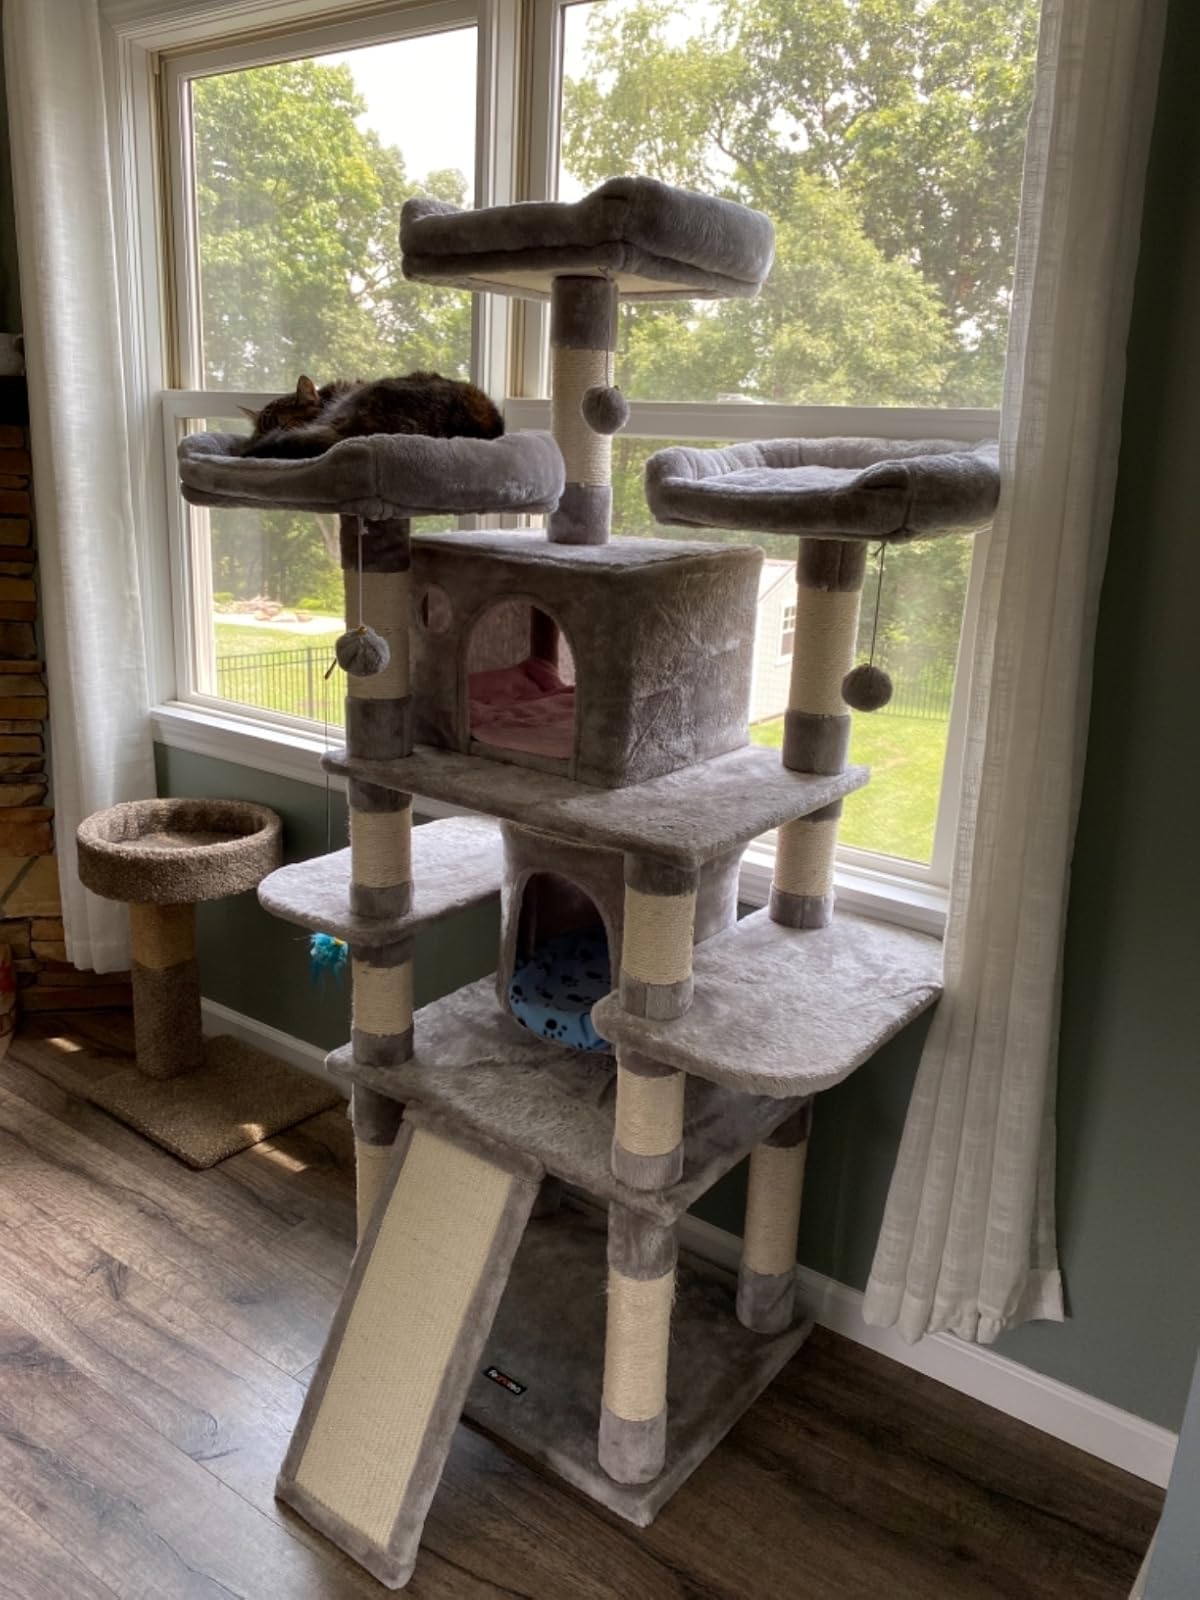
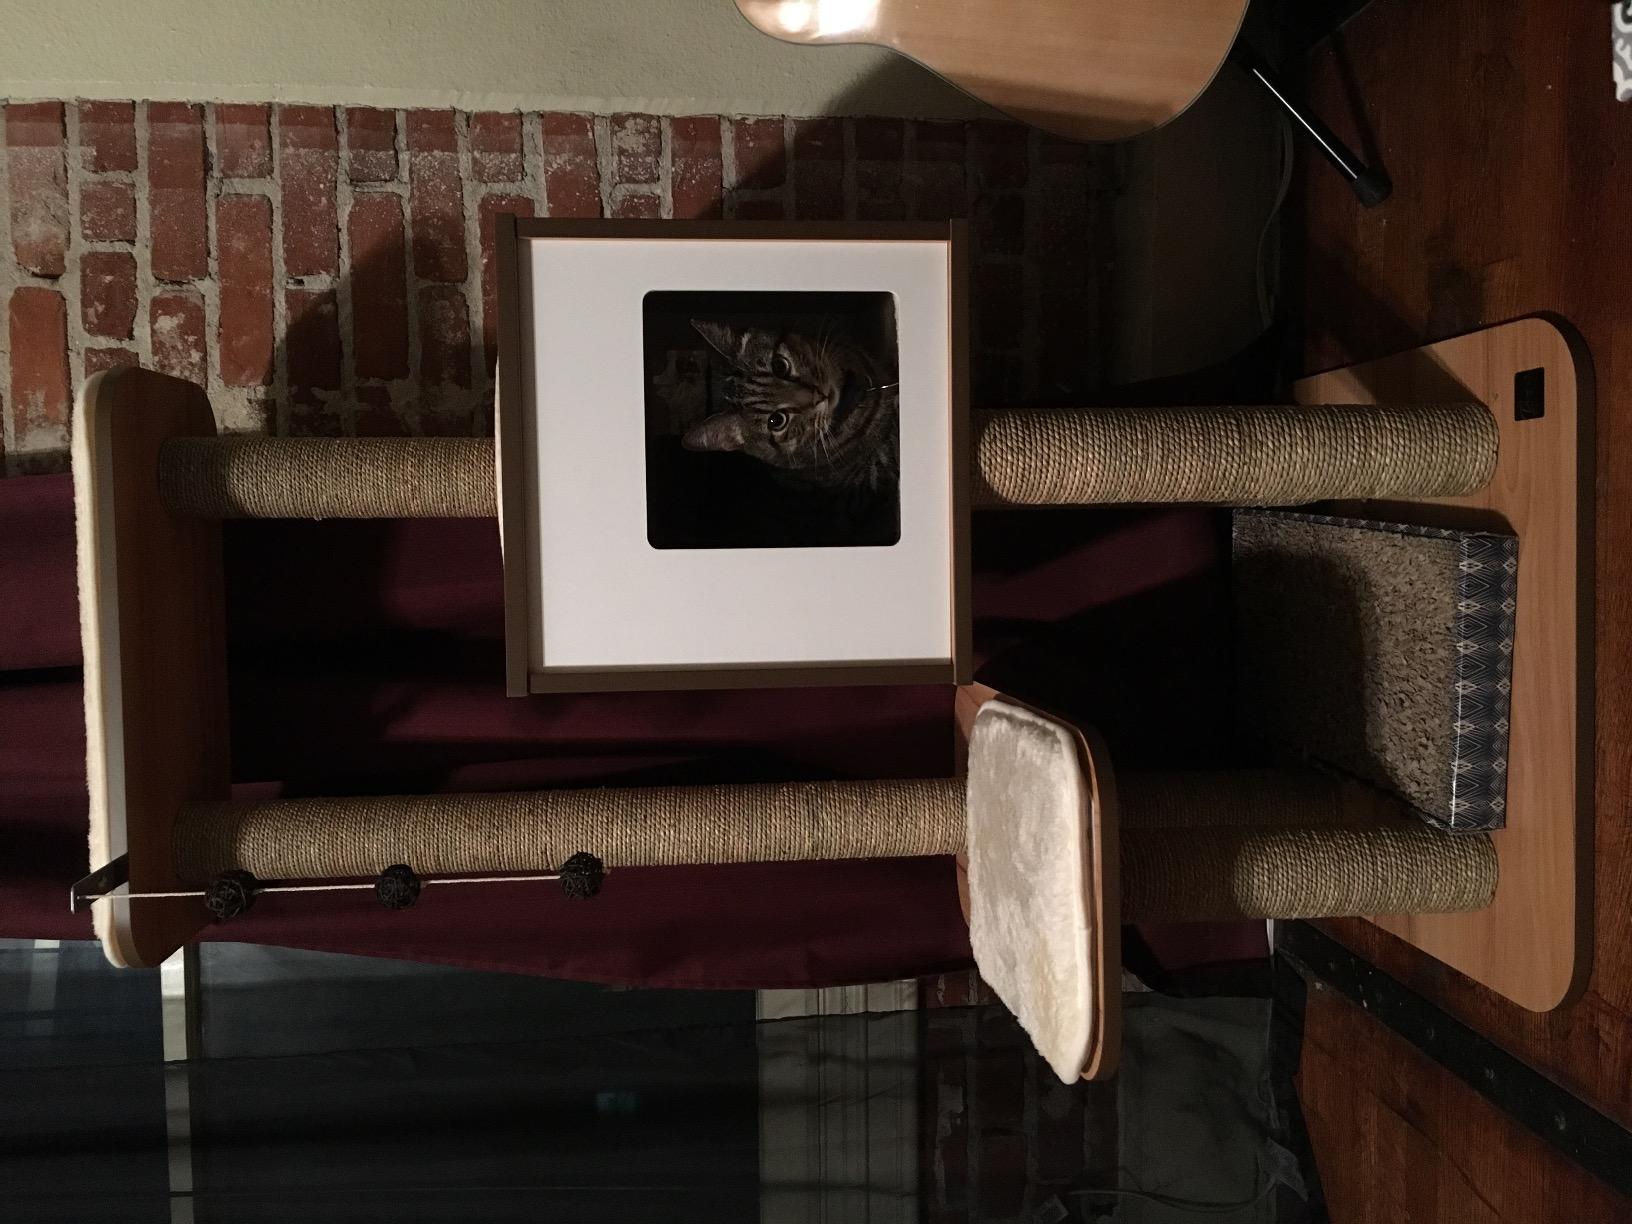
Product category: items_cat tree
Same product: no